Responses to the drafting of the 2020 Hong Kong national security law

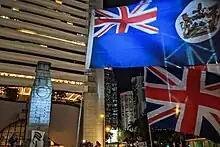
Hong Kong protestors flying both the Union Jack and the colonial Dragon and Lion flag in 2019.

In late May and early June 2020, members of the British Cabinet also announced measures to provide a route to British citizenship for 3 million Hong Kong residents. On 3 June, Prime Minister Boris Johnson announced that if China were to continue pursuing the law, he would allow Hong Kong residents to claim a British National (Overseas) passport (BNO) and open a path to British citizenship for them. Raab said that the UK would sacrifice trade deals with China to support Hong Kong, but that presently it will remain in conversation with the international community on the matter. Chinese foreign minister Zhao Lijian threatened the UK in response, while Hong Kong protestors felt that the British offer did not go far enough. Hong Kong barrister Martin Lee, who helped draft the Basic Law, thought the UK was being generous but said that "no matter how generous you are in the provision of passports and so on, there are still large numbers of people who are not eligible for one reason or another", highlighting the vast number of oppressed protestors who are young people, born after the handover. Lee later called for the UK to take China to International Court of Justice.